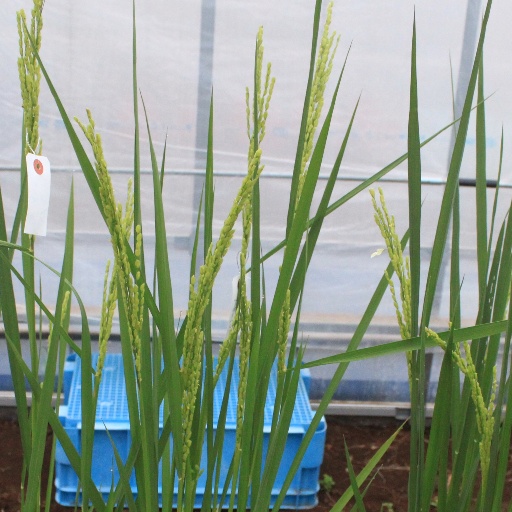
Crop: rice